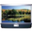
Label: television